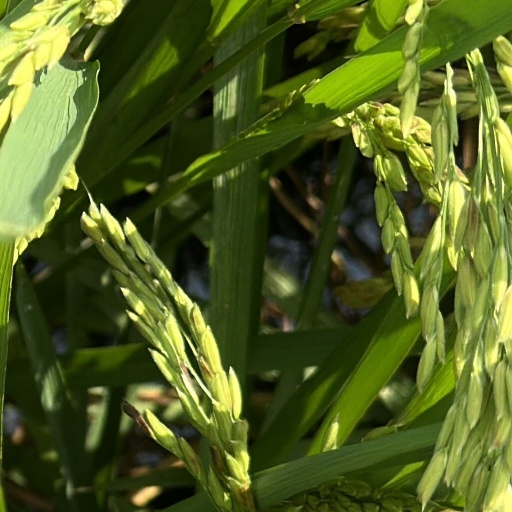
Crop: rice